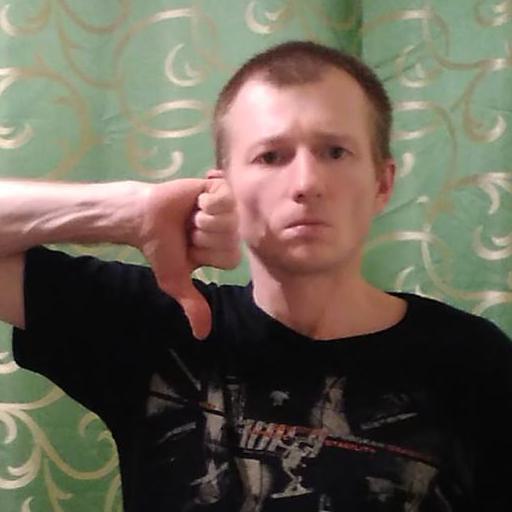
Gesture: dislike